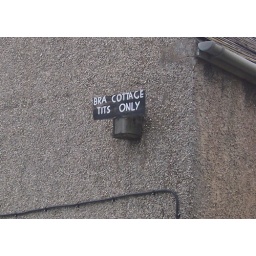
Notice on bird box in Lindisfarne